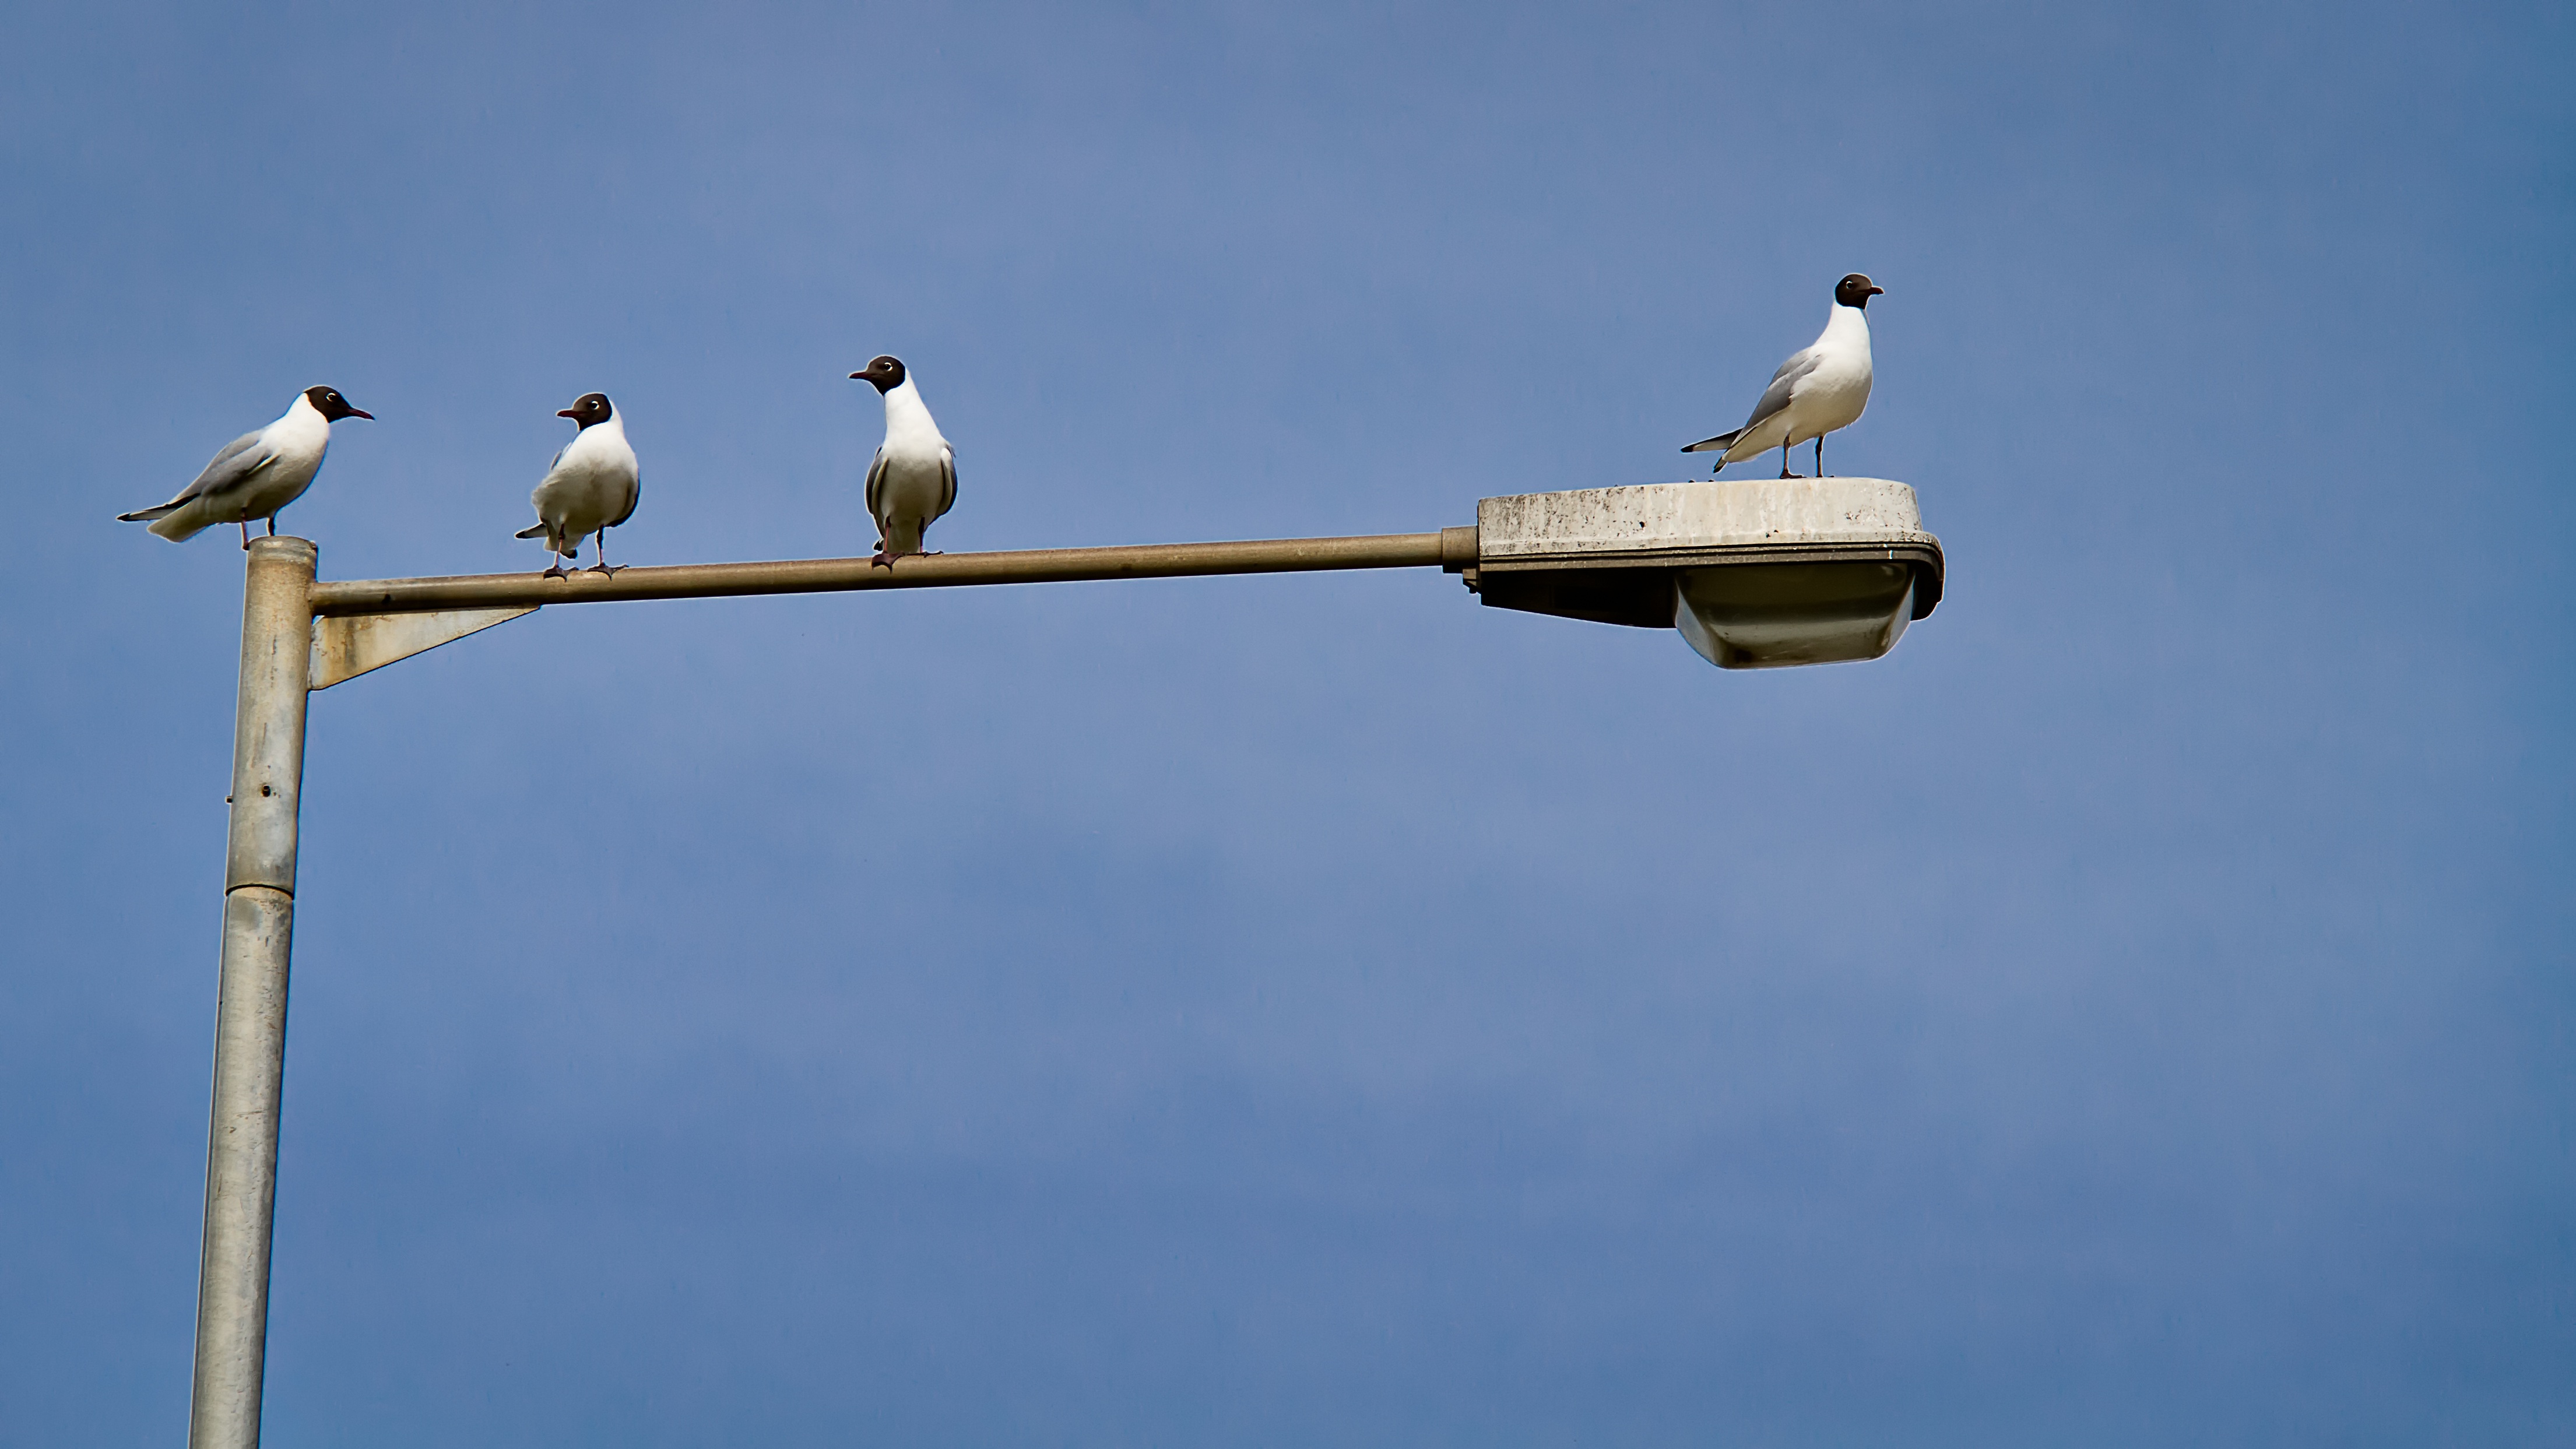
coast, nature, bird, wing, sky, seabird, seagull, seaside, wildlife, gull, flight, street light, lighting, birds, vertebrate, discussion, gossip, hunstanton, argument, atmosphere of earth, perching bird